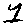
Label: 1